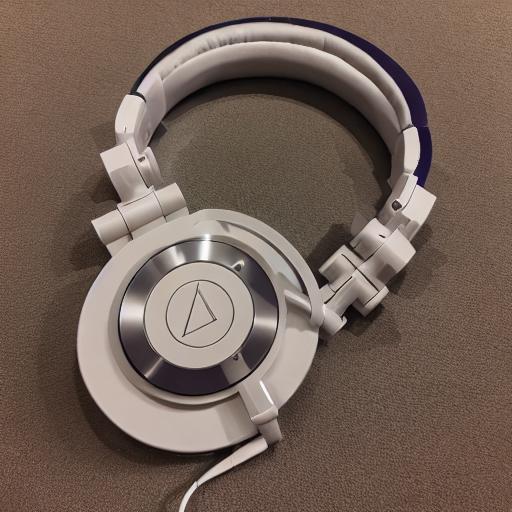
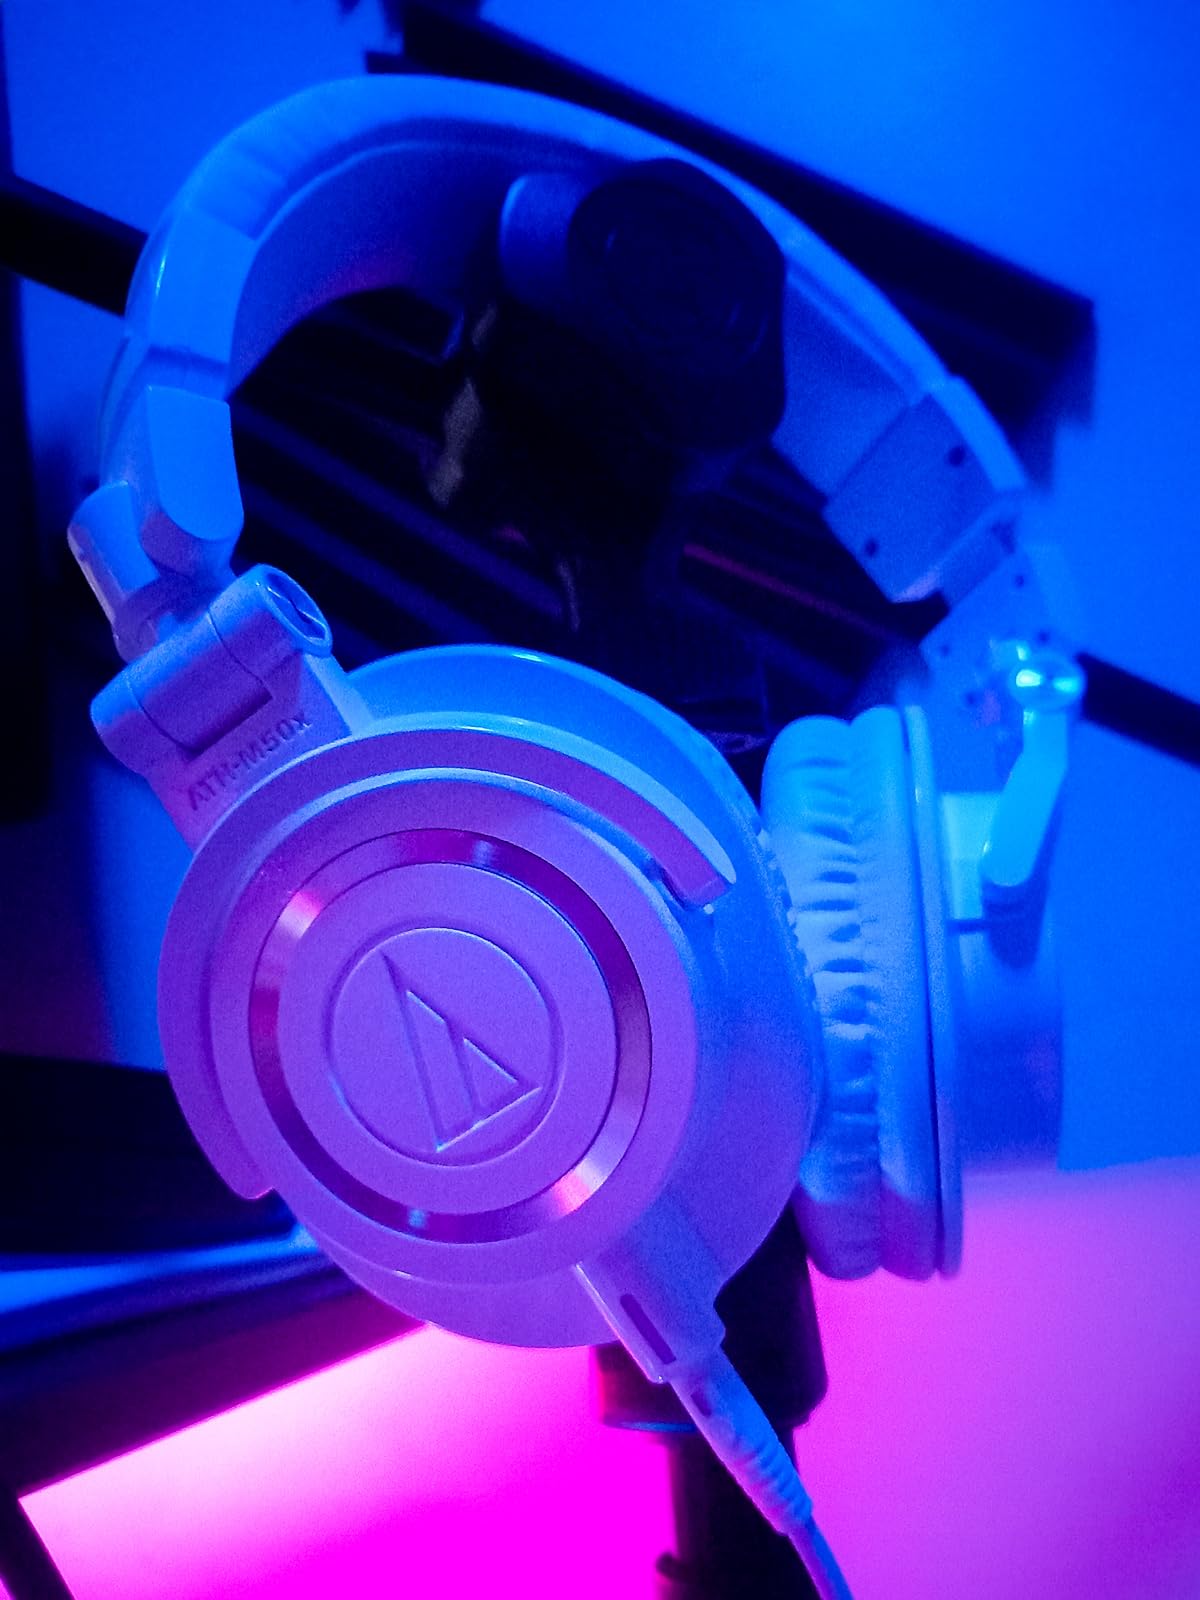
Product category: headphones
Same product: no